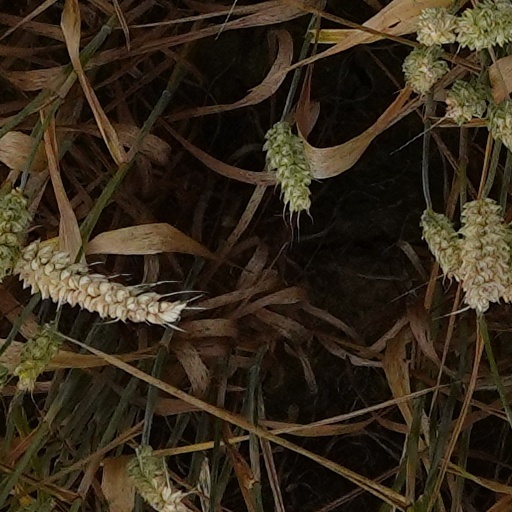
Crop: wheat